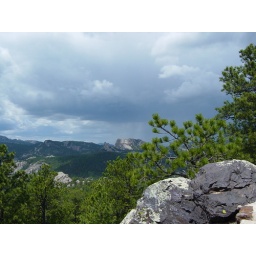
Love the cloud shadows over ponderosa pine forests. Mt. Rushmore in the middle background.